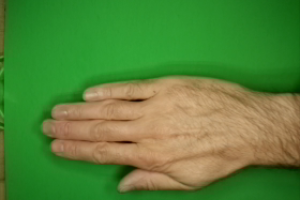
Label: paper